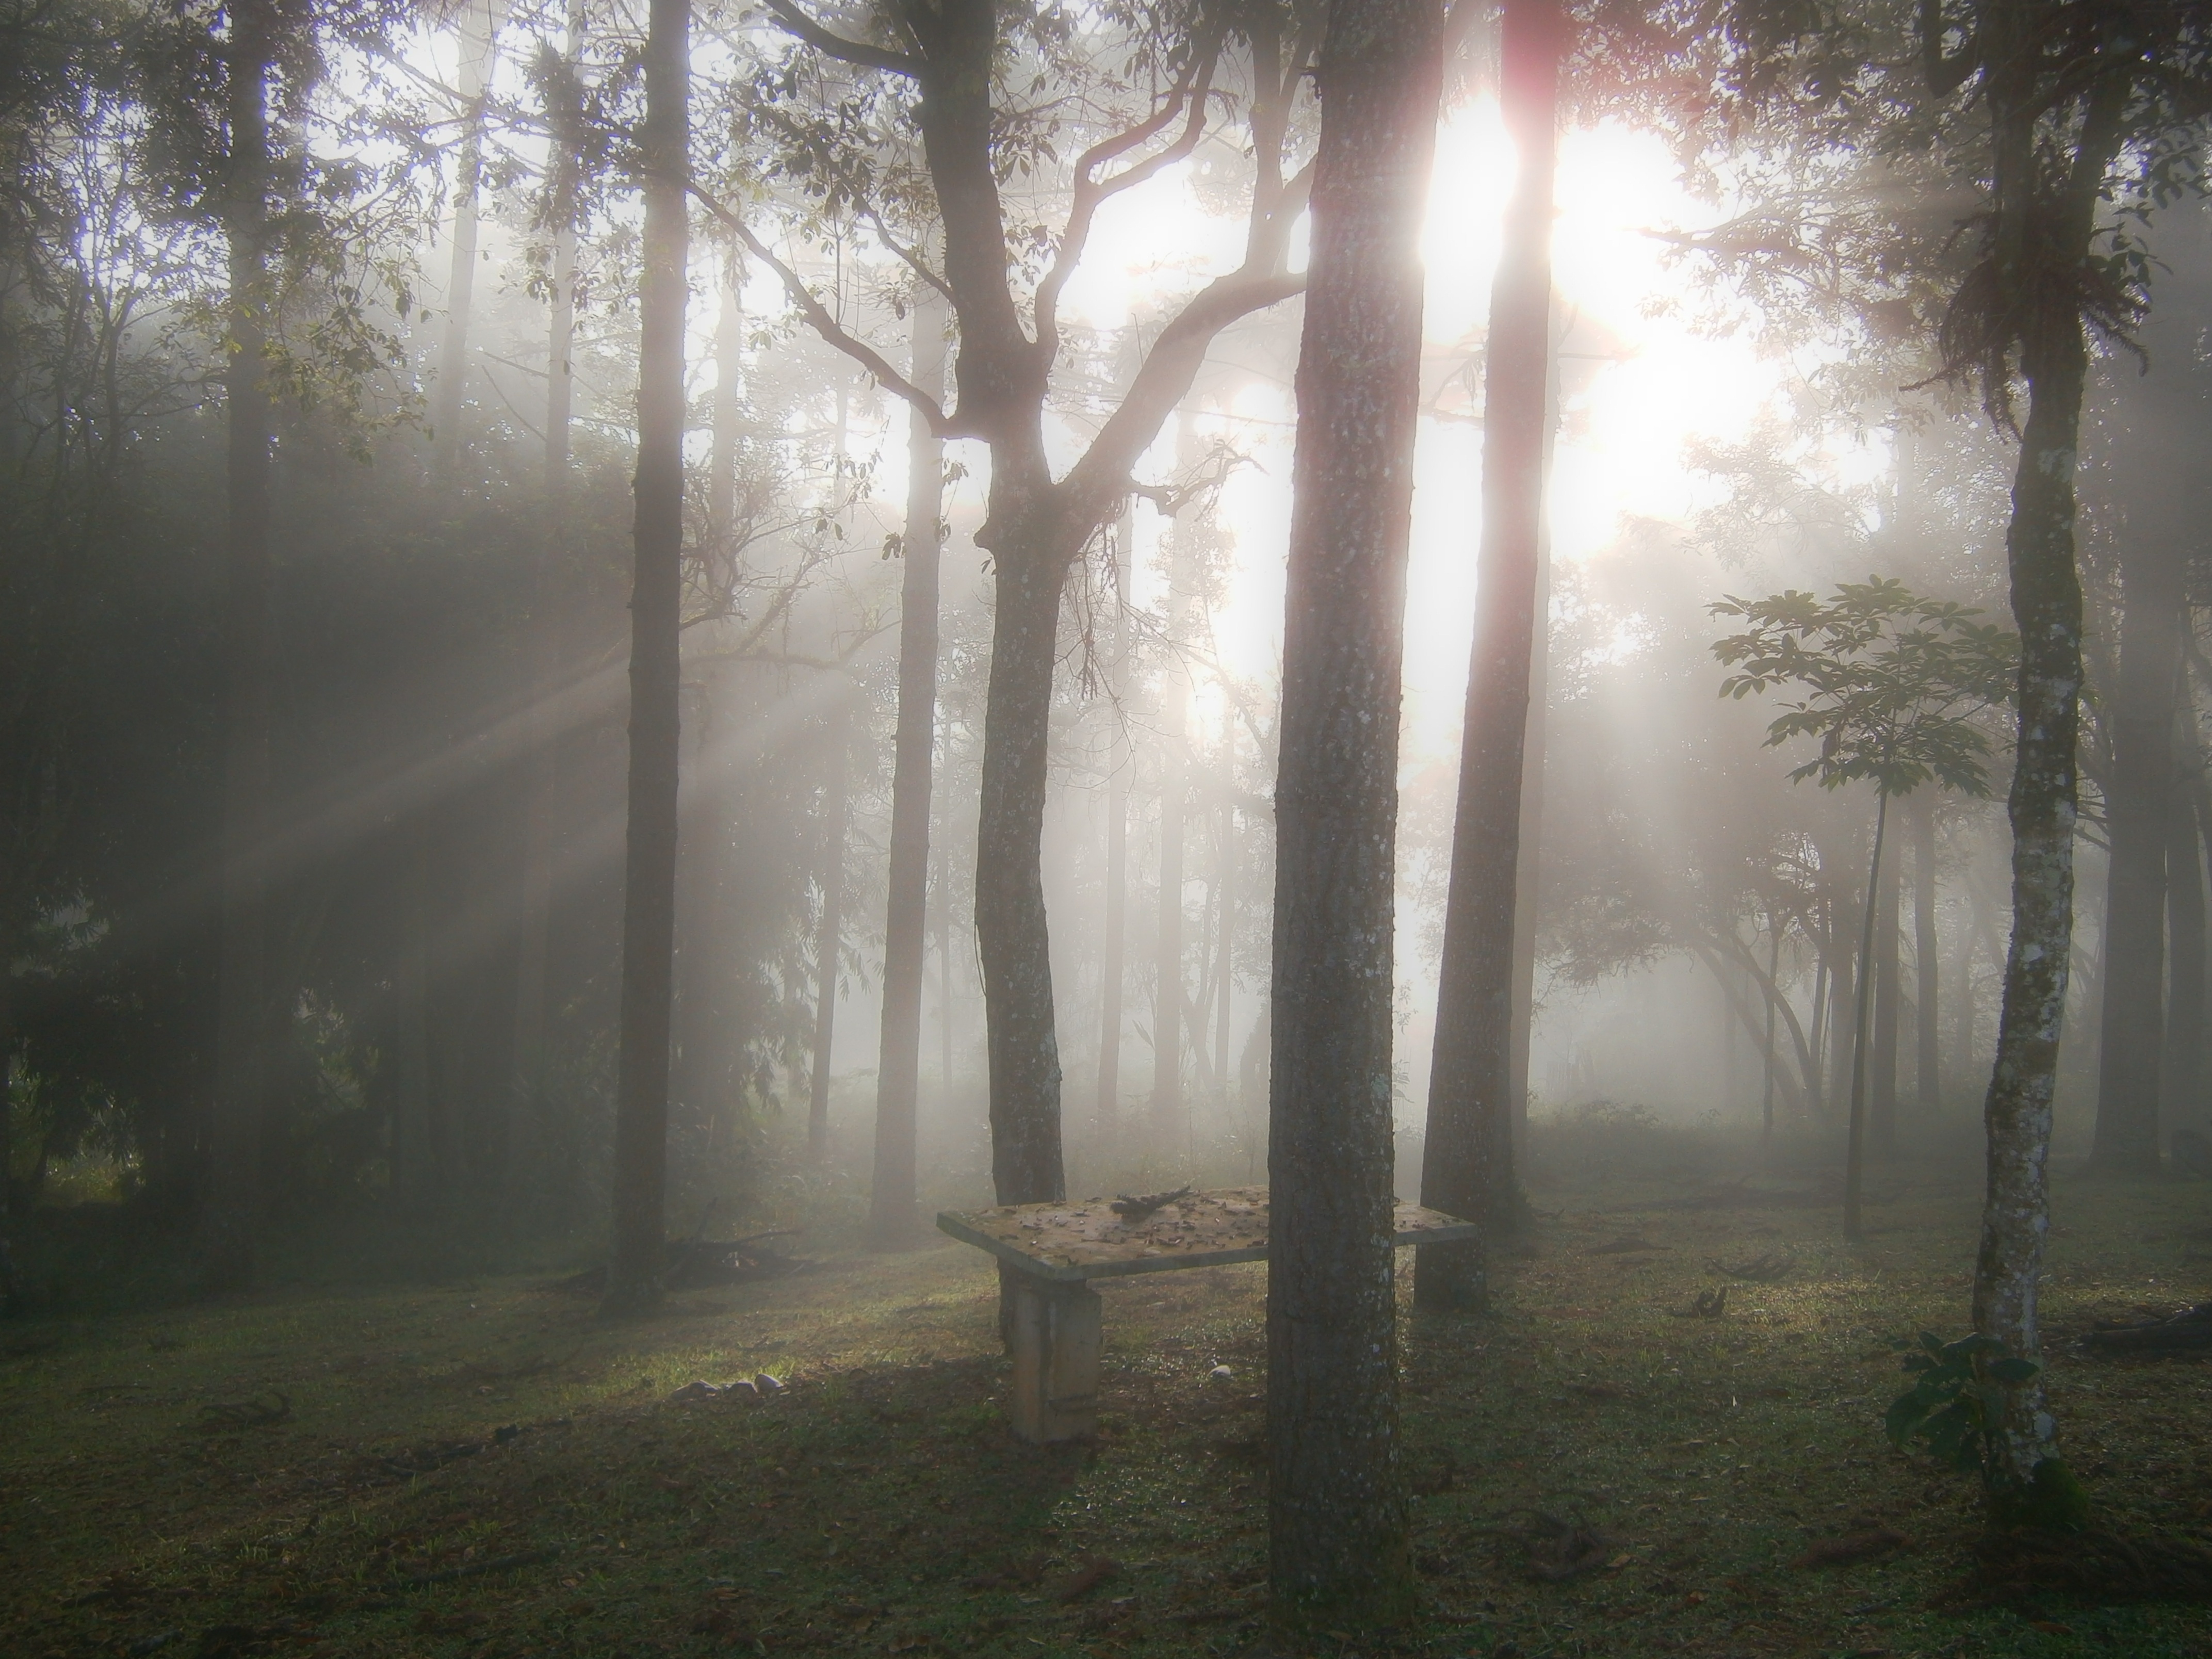
tree, nature, forest, branch, winter, light, fog, mist, sunlight, morning, leaf, dawn, atmosphere, autumn, weather, darkness, season, ray of light, woods, woodland, habitat, winter scene, natural environment, atmospheric phenomenon, woody plant